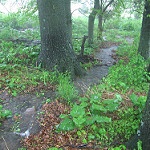
Scene: Outdoor